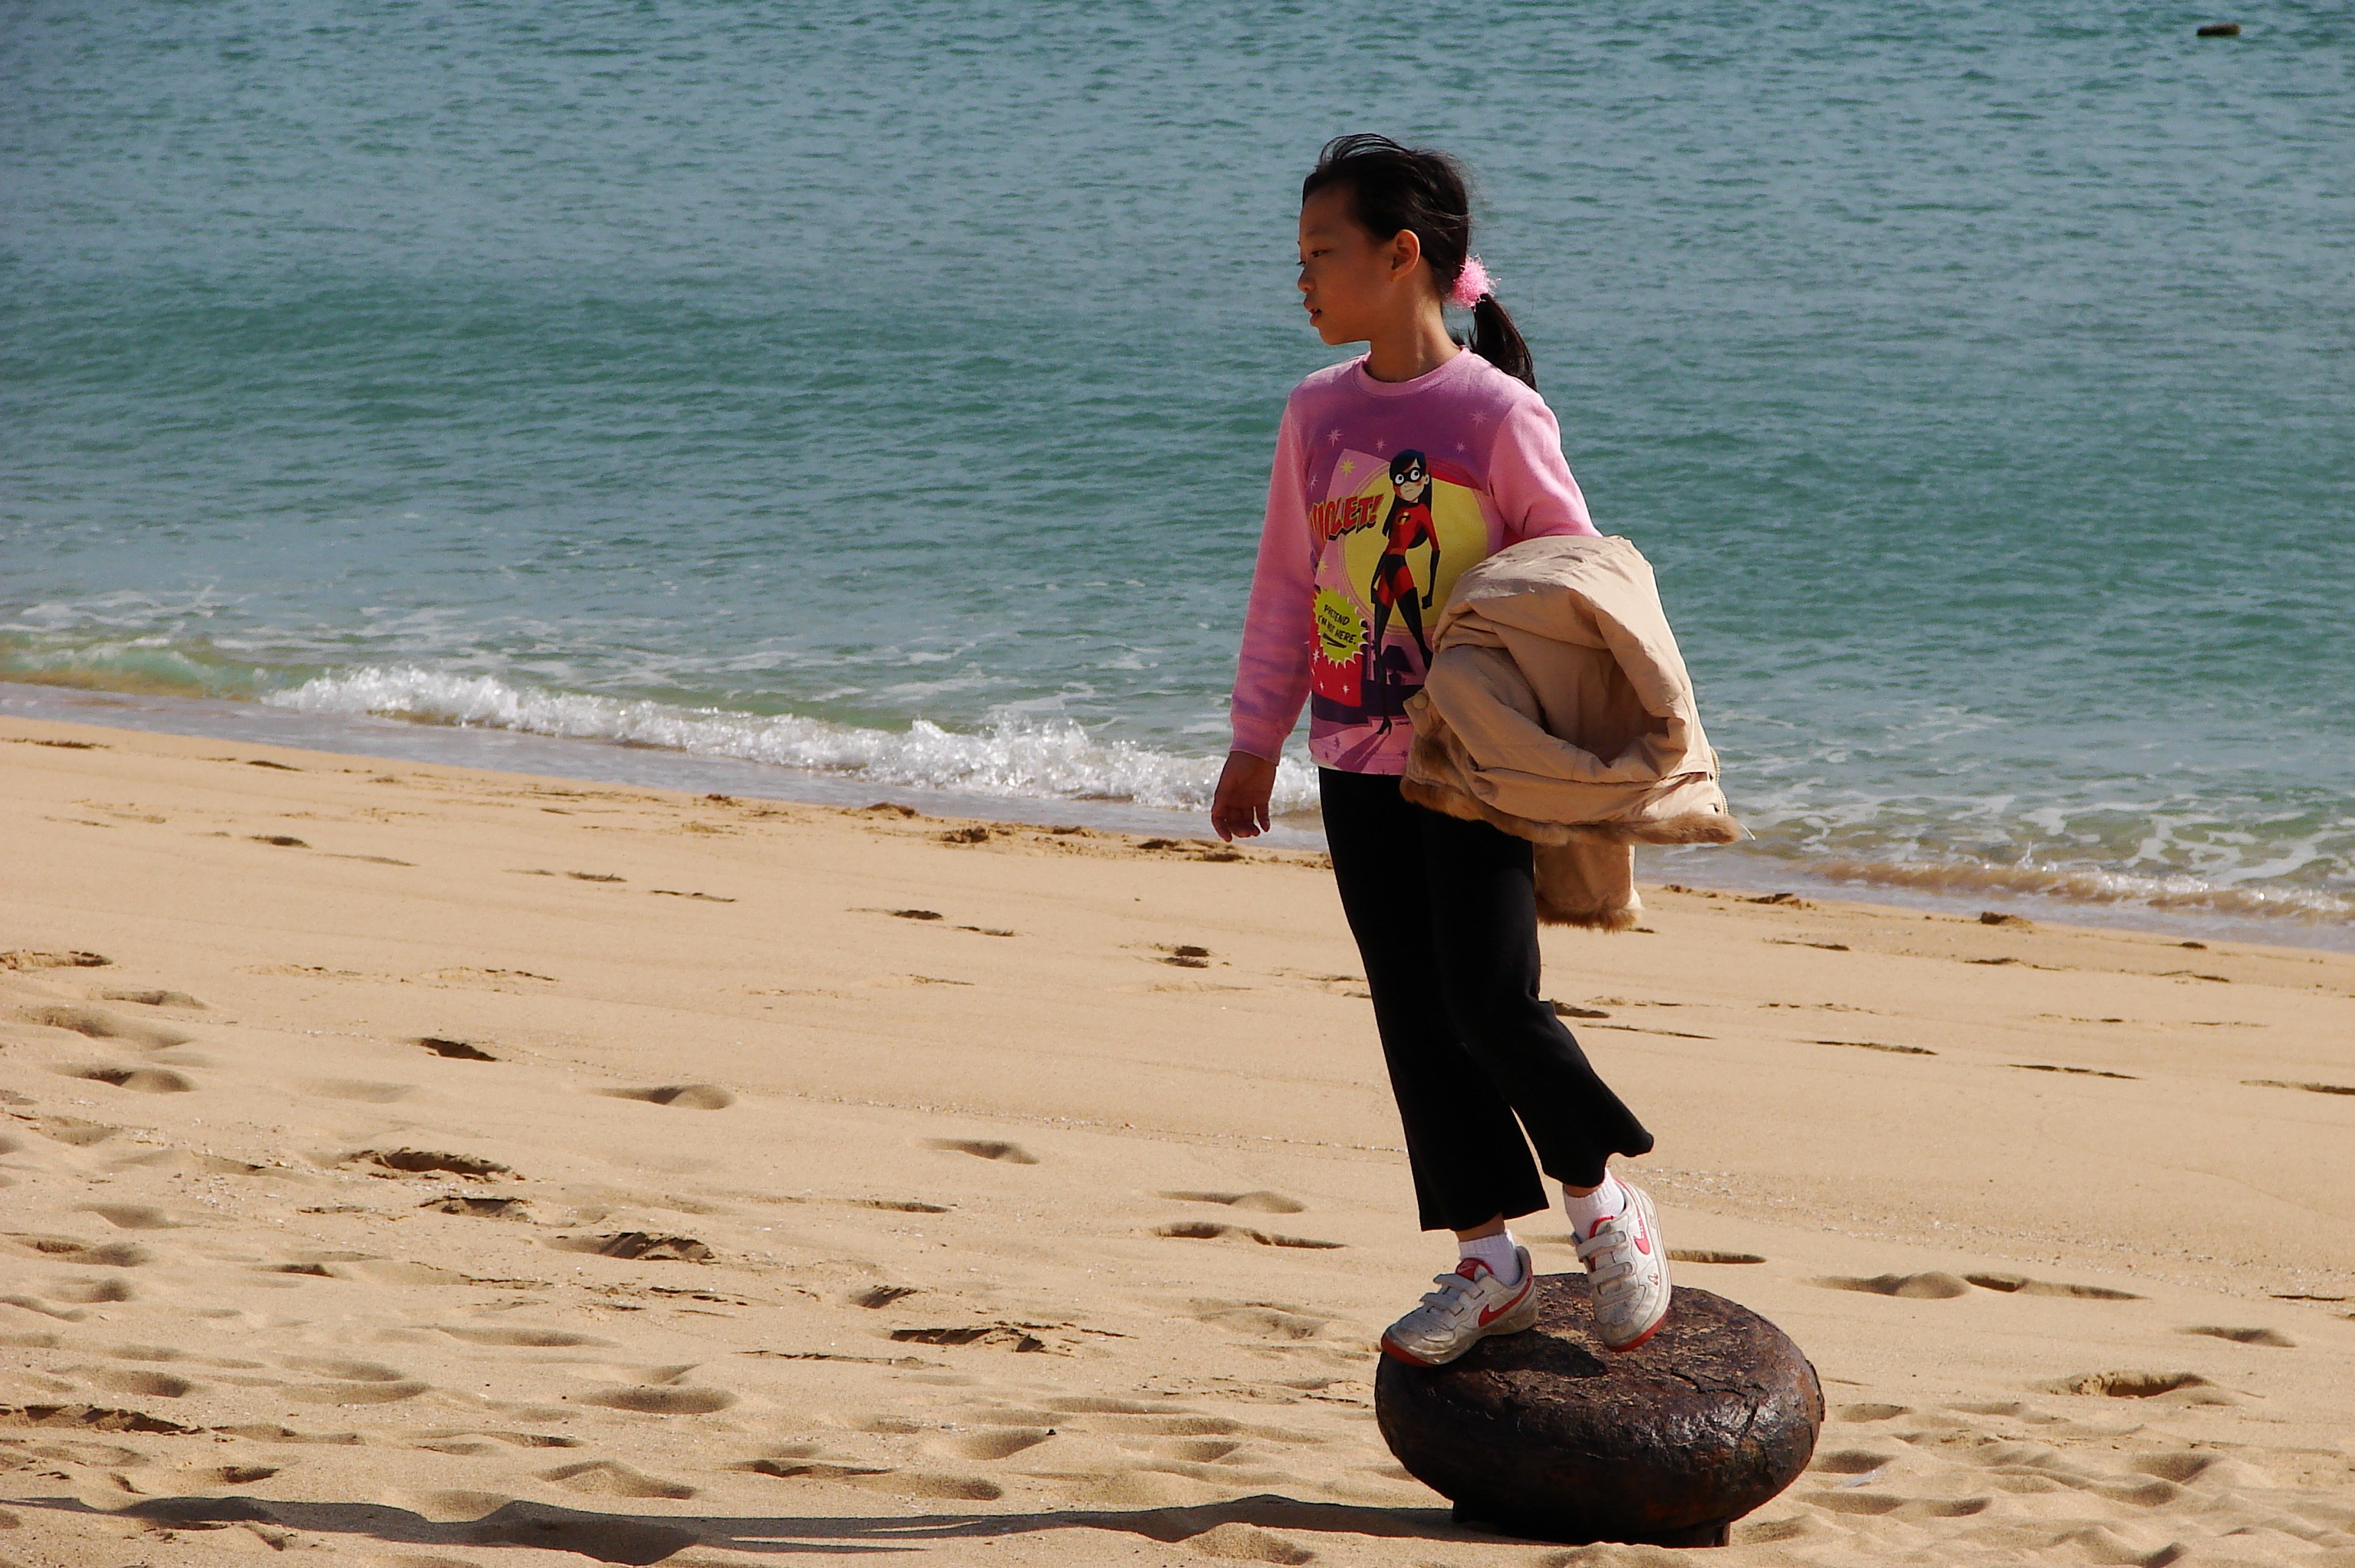
girl, sea, seashore, sandy beach, beach, penghu, taiwan, sand, vacation, water, fun, coast, tourism, summer, recreation, child, play, ocean, leisure